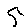
Label: 5